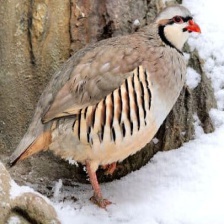
Species: CHUKAR PARTRIDGE
Scientific name: ALECTORIS CHUKAR
ImageNet parent category: partridge